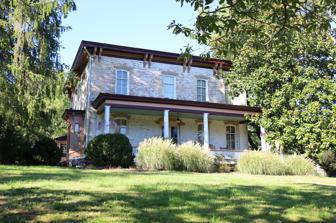
Building: Lackawanna (Front Royal, Virginia)
Country: United States of America
Year built: 1869
Historic house in Virginia, United States United States historic place Lackawanna U.S. National Register of Historic Places U.S. Historic district Contributing property Lackawanna in 2020 Show map of Northern Virginia Show map of Virginia Show map of the United States Location 236 Riverside Drive, Front Royal, Virginia Coordinates 38°56′44″N 78°11′39″W / 38.94556°N 78.19417°W / 38.94556; -78.19417 Area 1.75 acres (0.71 ha) Built 1869 ( 1869 ) Architectural style Italianate Part of Riverton Historic District ( ID2000514 ) NRHP reference No. 14000240 Significant dates Added to NRHP May 16, 2014 Designated CP May 16, 2002 Lackawanna is a historic home at 236 Riverside Road in Front Royal , Warren County, Virginia .  The 2 + 1 ⁄ 2 -story brick house was built in 1869 for Dorastus Cone, a merchant who moved to the area from the Lackawanna River valley in Pennsylvania .  The house has well-preserved Italianate features, including bracketed eaves and segmented-arch windows.  Distinctive features that survive include top-floor windows whose sashes rise into the attic space, and a period bathroom. The house was listed on the National Register of Historic Places in 2014; it was designated a part of the Riverton Historic District in 2002. It is now operated as a bed and breakfast inn. See also National Register of Historic Places listings in Warren County, Virginia References